Synthetic-aperture radar

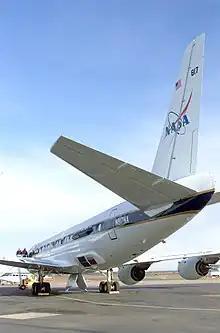
NASA's AirSAR instrument is attached to the side of a DC-8

SAR polarimetry is a technique used for deriving qualitative and quantitative physical information for land, snow and ice, ocean and urban applications based on the measurement and exploration of the polarimetric properties of man-made and natural scatterers. "Terrain" and "land use" classification is one of the most important applications of polarimetric synthetic-aperture radar (PolSAR).